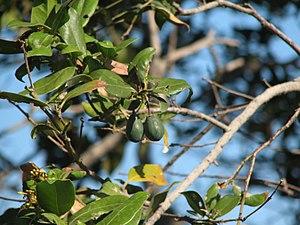
Apollonias barbujana est une espèce d'arbres de la famille des Lauracées, originaire des Açores, de Madère et des îles Canaries. C'est un arbre au feuillage persistant.